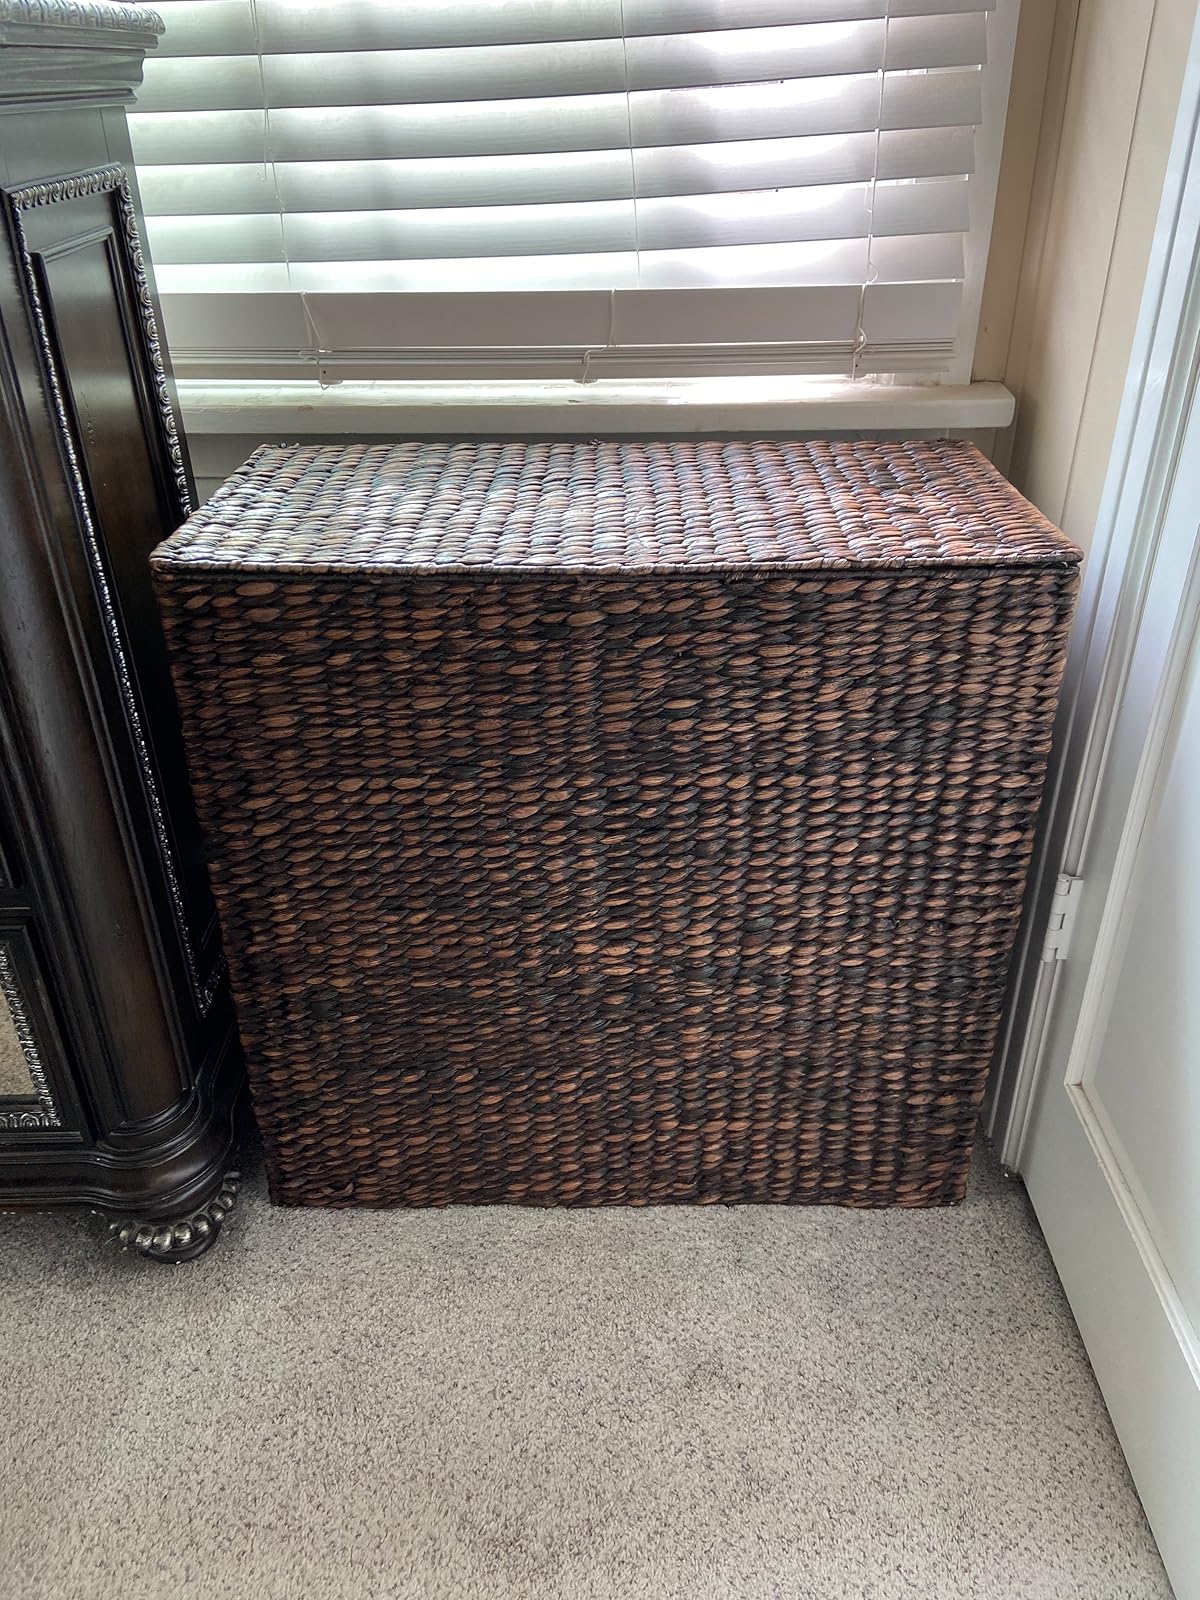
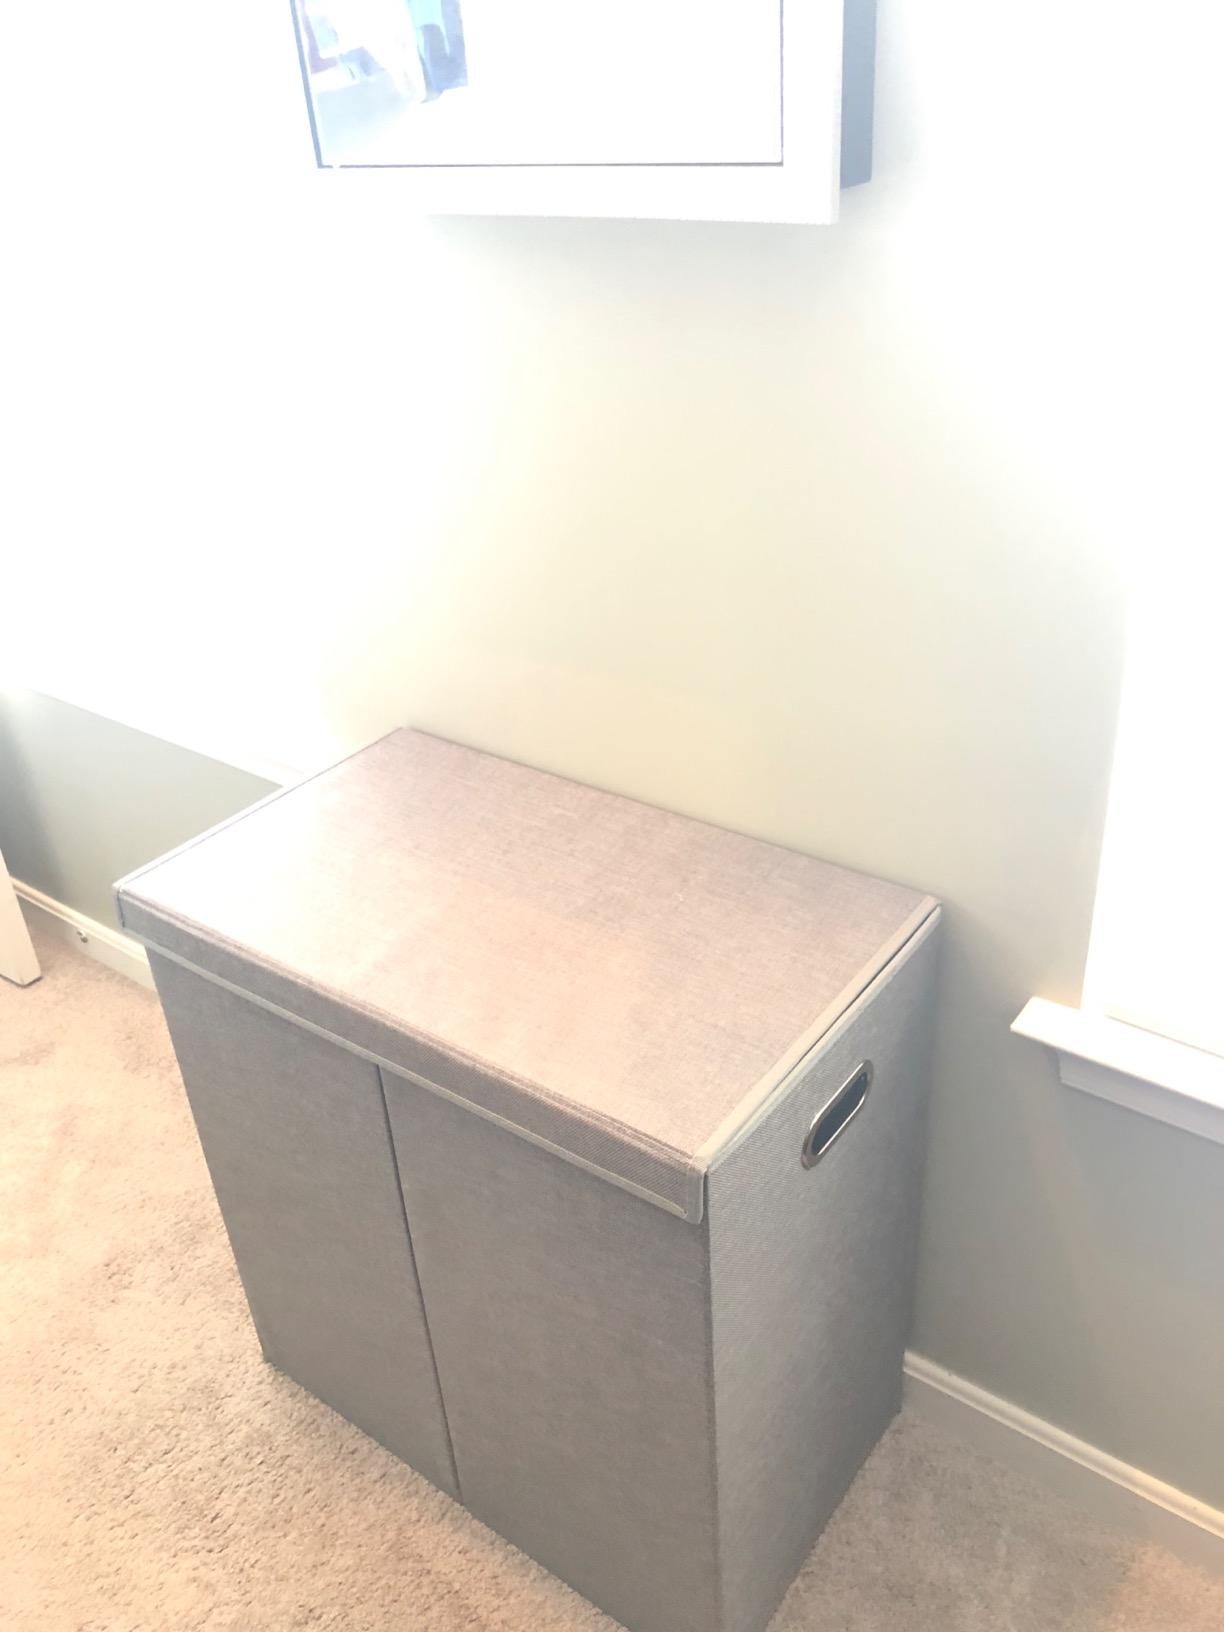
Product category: items_hamper
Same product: no